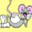
Label: mouse